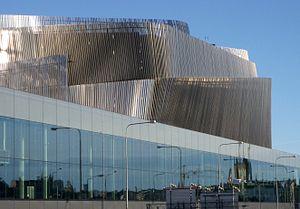
Stockholm Waterfront est un complexe immobilier situé à la pointe sud-ouest du quartier de Norrmalm dans le centre de Stockholm en Suède. Il se compose de trois bâtiments : un centre de congrès, un hôtel et un immeuble de bureaux.